Jim Peebles

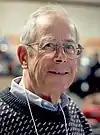
Peebles in 2010

Phillip James Edwin Peebles (born April 25, 1935) is a Canadian-American astrophysicist, astronomer, and theoretical cosmologist who was Albert Einstein Professor in Science, emeritus, at Princeton University. He is widely regarded as one of the world's leading theoretical cosmologists in the period since 1970, with major theoretical contributions to primordial nucleosynthesis, dark matter, the cosmic microwave background, and structure formation.